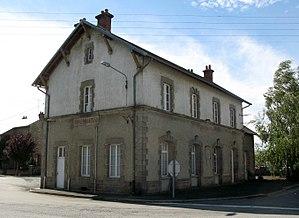
Dun-le-Palestel est une commune française située dans le département de la Creuse, en région Nouvelle-Aquitaine.
La Ligne de Saint-Sébastien à Guéret était une ligne ferroviaire française, qui reliait la gare de Saint-Sébastien à la gare de Guéret.